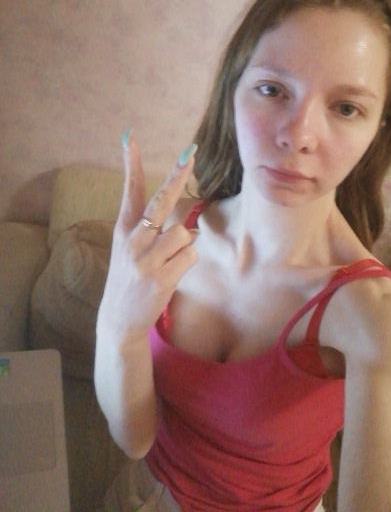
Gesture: peace_inverted